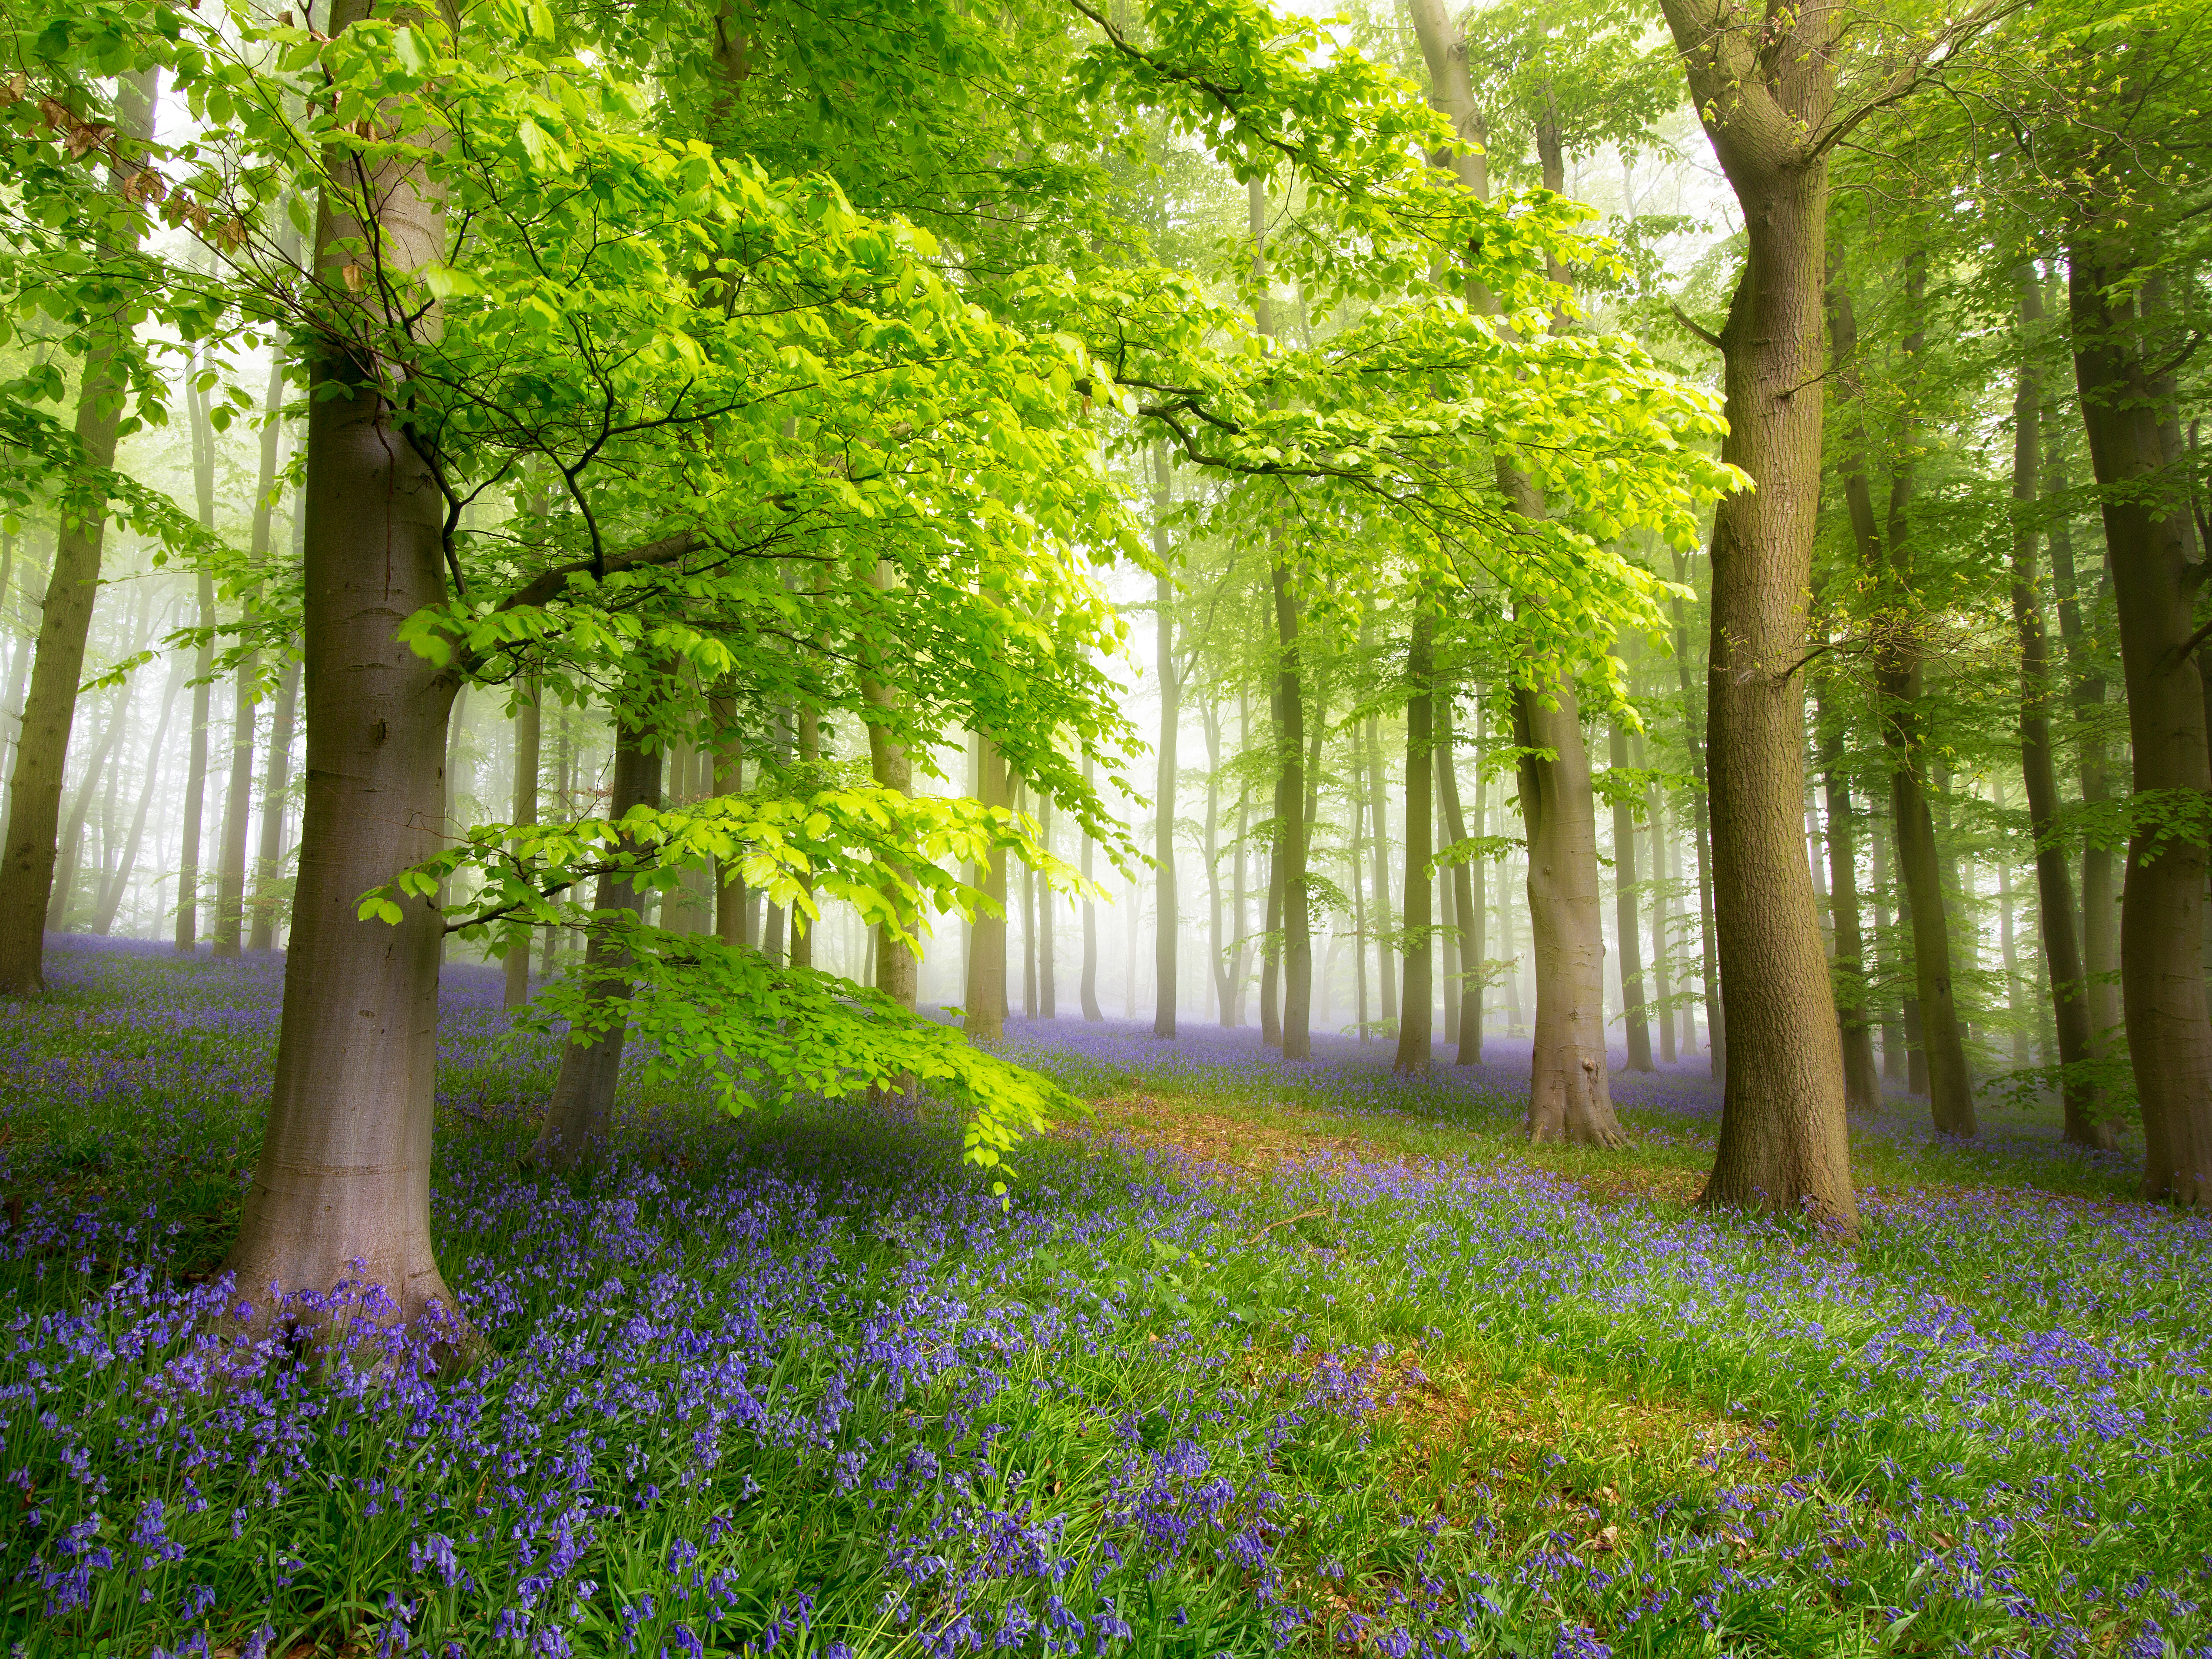
the forest, natural landscape, tree, People in nature, nature, green, woodland, forest, natural environment, spring, nature reserve, plant, light, biome, leaf, sunlight, grove, woody plant, grass, old growth forest, botany, temperate broadleaf and mixed forest, landscape, branch, Northern hardwood forest, deciduous, trunk, valdivian temperate rain forest, wood, theatrical scenery, flower, wildflower, tropical and subtropical coniferous forests, plant stem, temperate coniferous forest, meadow